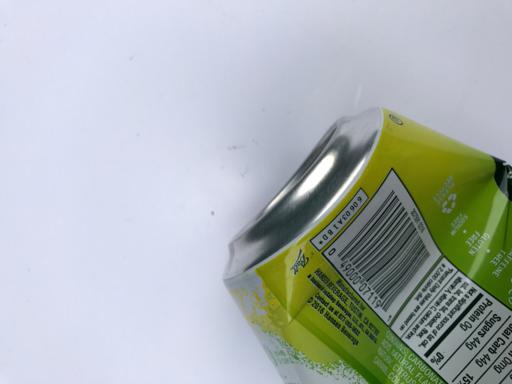
Label: metal